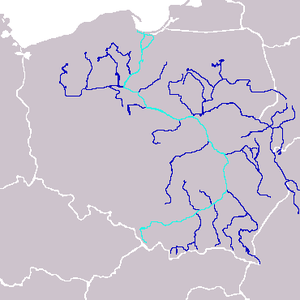
Le bassin versant de la Vistule s'étend sur 194 424 km², ce qui représente plus de 60 % de toute la Pologne et toute sa partie orientale.
La Vistule est le principal fleuve polonais.